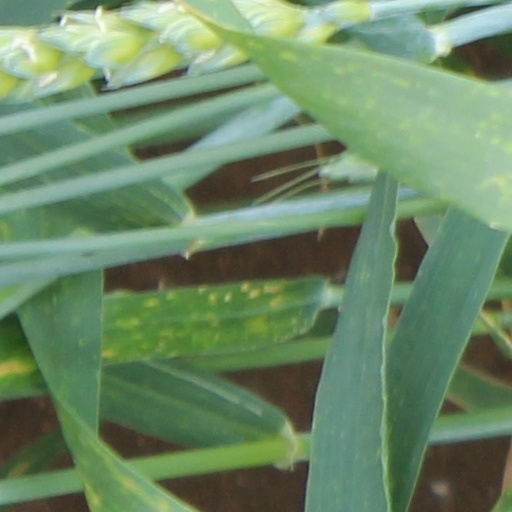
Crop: wheat